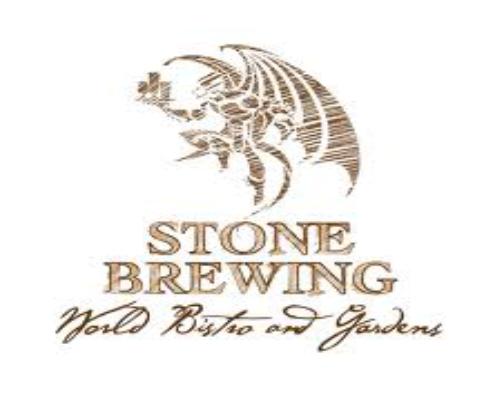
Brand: Beers of Stone
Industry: Food